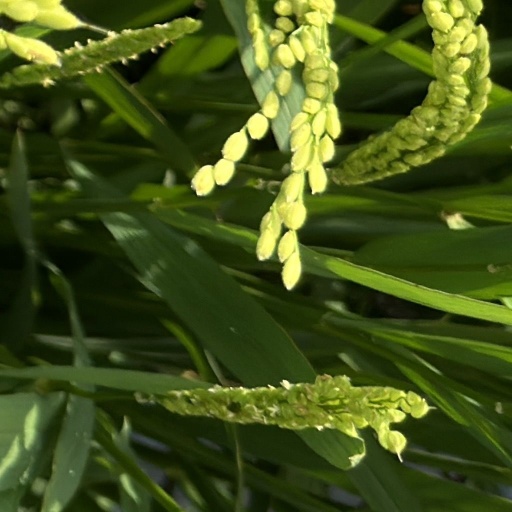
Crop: rice